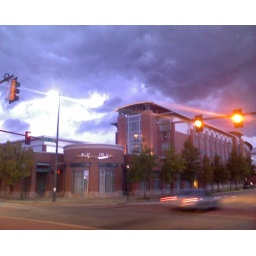
Dark storm clouds over The Chattanoogan, plus car running yellow light.